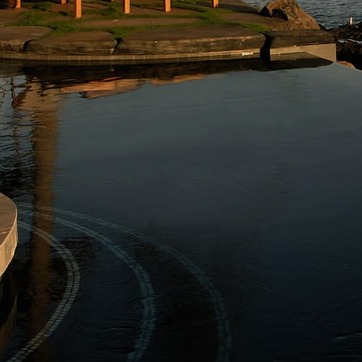
Material: water